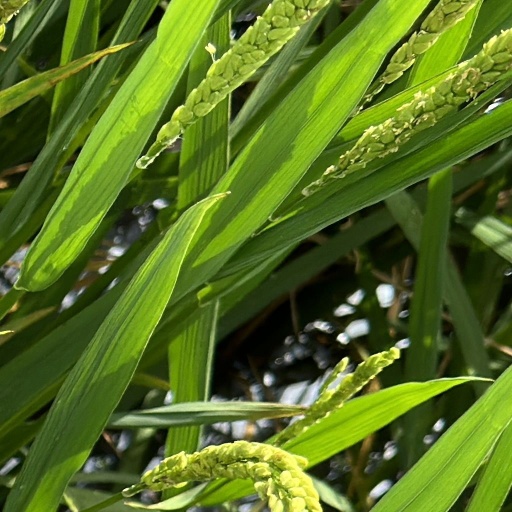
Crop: rice